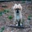
Label: dog